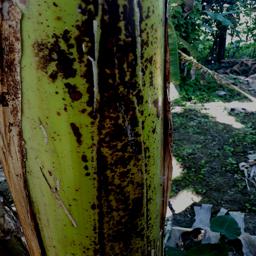
Label: PSEUDOSTEM WEEVIL